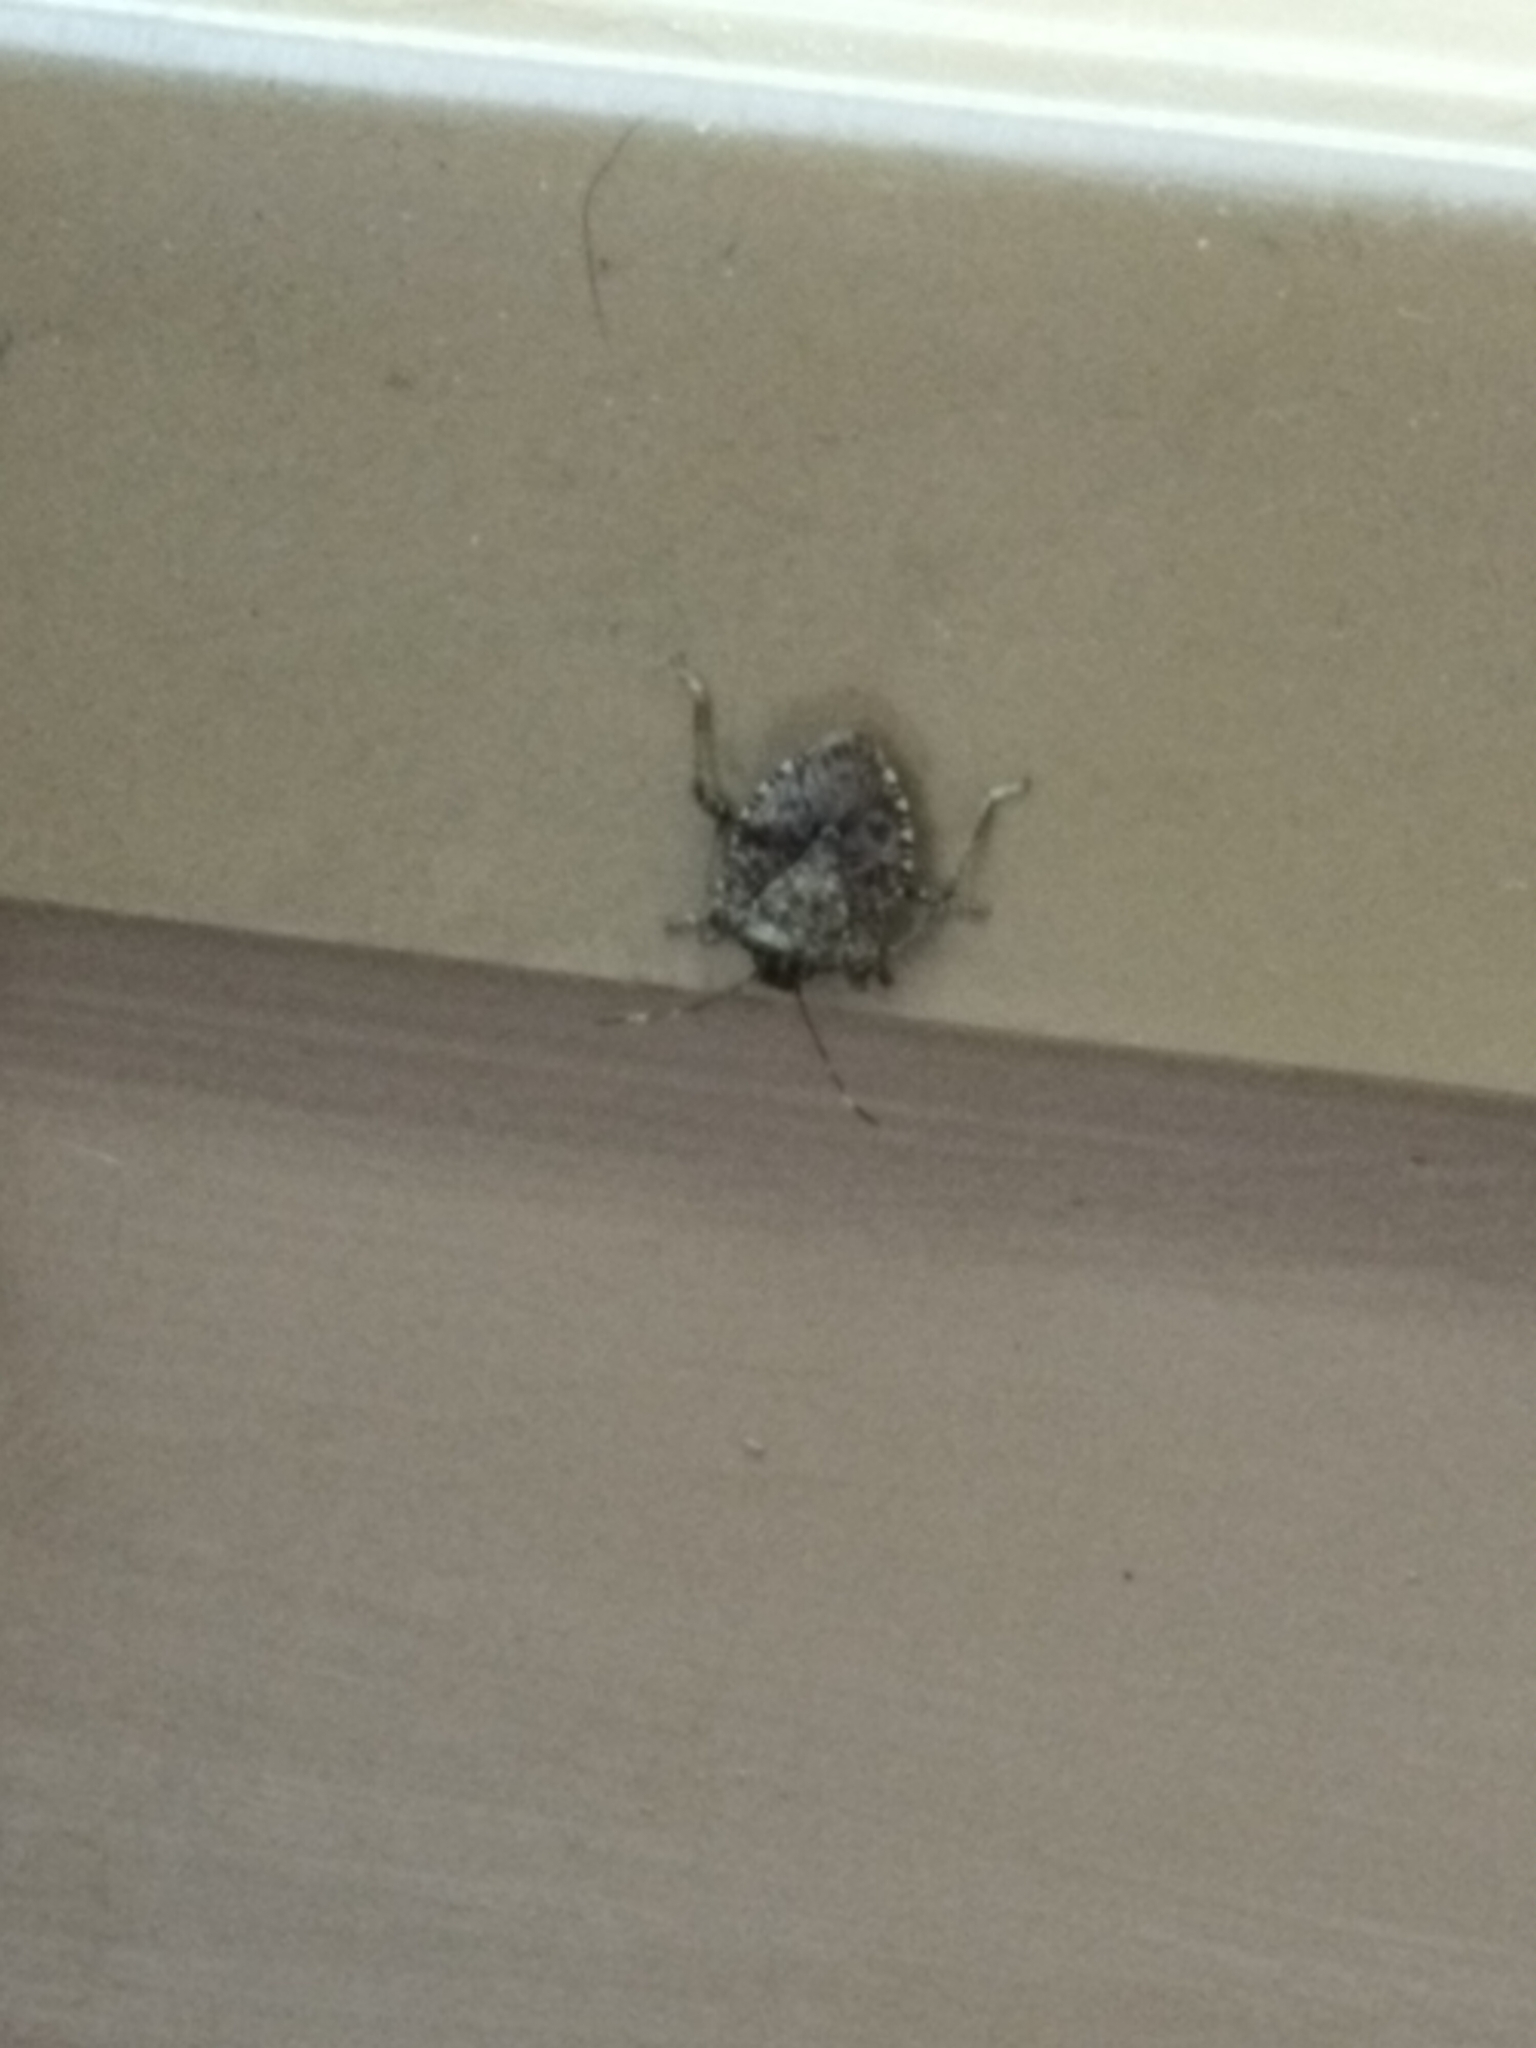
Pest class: stink_bug